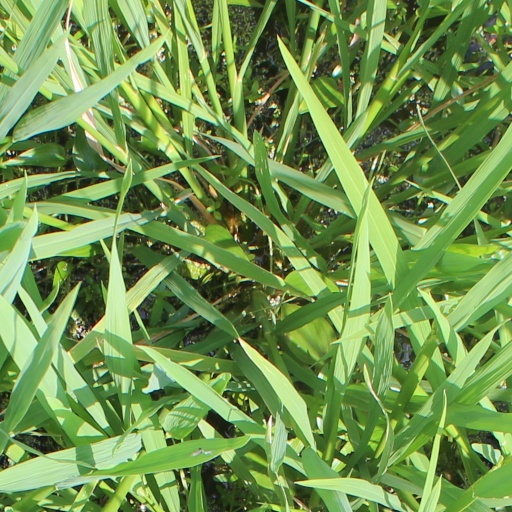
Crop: rice